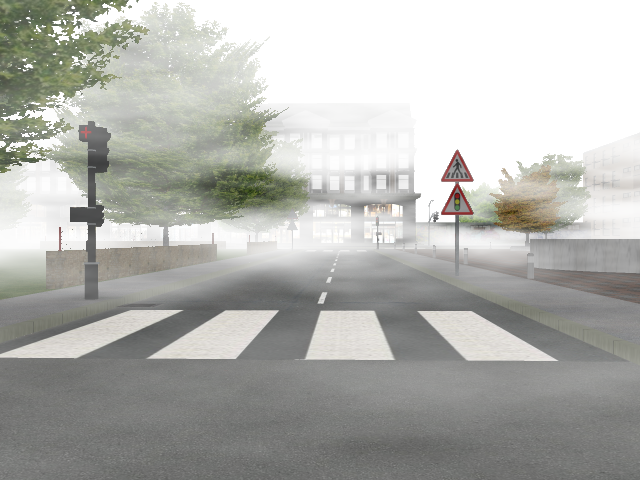
Weather: foggy or hazy